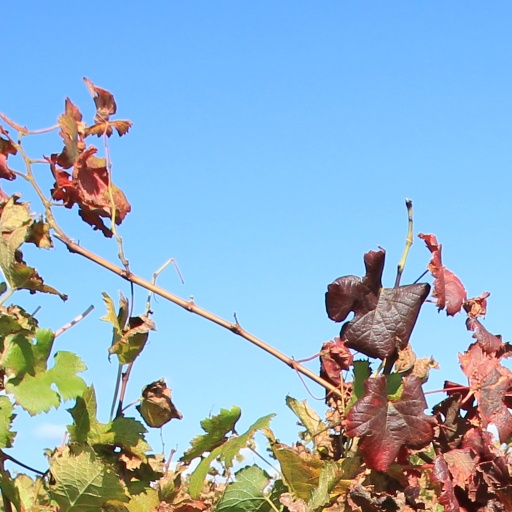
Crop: grape